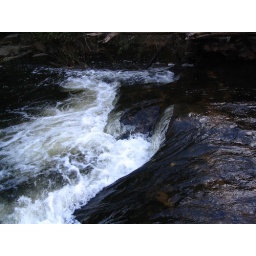
The mini water fall Ray and I had to cross over on a log